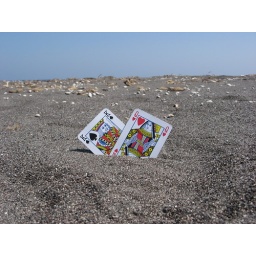
This perfect pair gets nice and cozy in the volcanic black sand on a beach in Santorini